Ptolemy X Alexander I

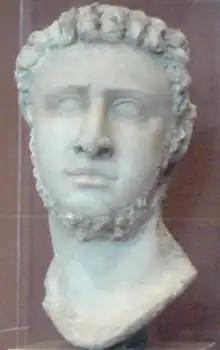

On 28 June 116, Ptolemy VIII died. According to Justin, Ptolemy VIII's will left Cleopatra III in charge of Egypt, with the right to choose either her elder son, Ptolemy, or her younger son, Alexander, as her co-regent. Justin further claims that Cleopatra III wanted to choose Alexander, but the people of Alexandria rioted and forced her to choose Ptolemy. Pausanias implies that Cleopatra III's request to send Ptolemy IX to Cyprus in 117 BC had been intended to get him out of the way in order to enable Ptolemy X's succession. Some historians have found this account plausible. Others have argued that it is a false account that was invented by Cleopatra III at a later date. At any rate, Cleopatra II, Cleopatra III, and Ptolemy IX became the co-rulers of Egypt. They are listed together (in that order) as co-rulers in surviving papyrus documents from October 116 BC. Meanwhile, Alexander was sent to Cyprus to serve as governor of the island.